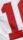
Number: 1